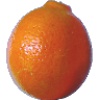
Label: Tangelo 1